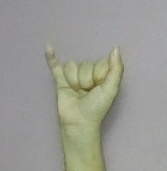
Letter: ya